Stephen Vogt

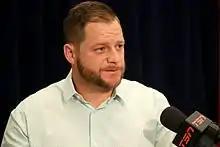
Vogt speaking to reporters on July 11, 2016, the day before the 2016 Major League Baseball All-Star Game.

Through the first half of the season, Vogt had a slash line was .277/.320/.442 in 72 games, with seven home runs, and 27 RBIs. Though his offensive numbers were lower than his first-half numbers in the 2015 season, catchers' numbers in general were down across the league, and Vogt's batting average ranked in the top five among catchers. He also led all catchers with 18 doubles. Vogt was selected for the 2016 Major League Baseball All-Star Game, marking his second consecutive appearance. He was Oakland's sole All-Star representative for 2016, and he was the first Athletics non-pitcher named to consecutive All-Star teams since Jason Giambi in 2000 and 2001. Vogt did not get to play in the All-Star game itself, as Salvador Pérez and Matt Wieters were the only American League catchers who played.